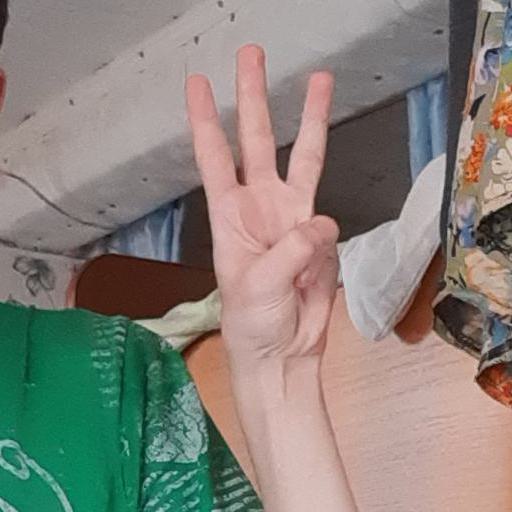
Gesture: three